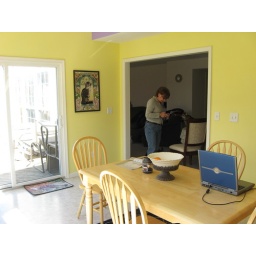
My mother in law is trying to figure out her camera. The computer on the table belongs to Kate.